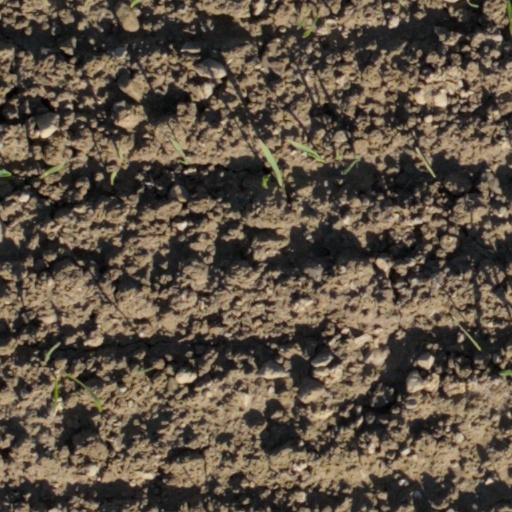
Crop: wheat